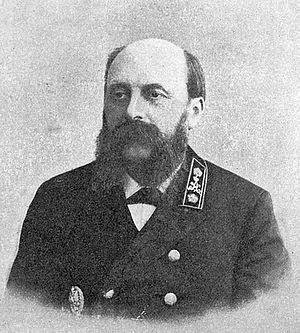
Nikolaï Apollonovich Beleloubski est un ingénieur civil de l'Empire russe concepteur de ponts, né à Kharkiv 13 mars 1845, et mort à Petrograd le 4 août 1922.